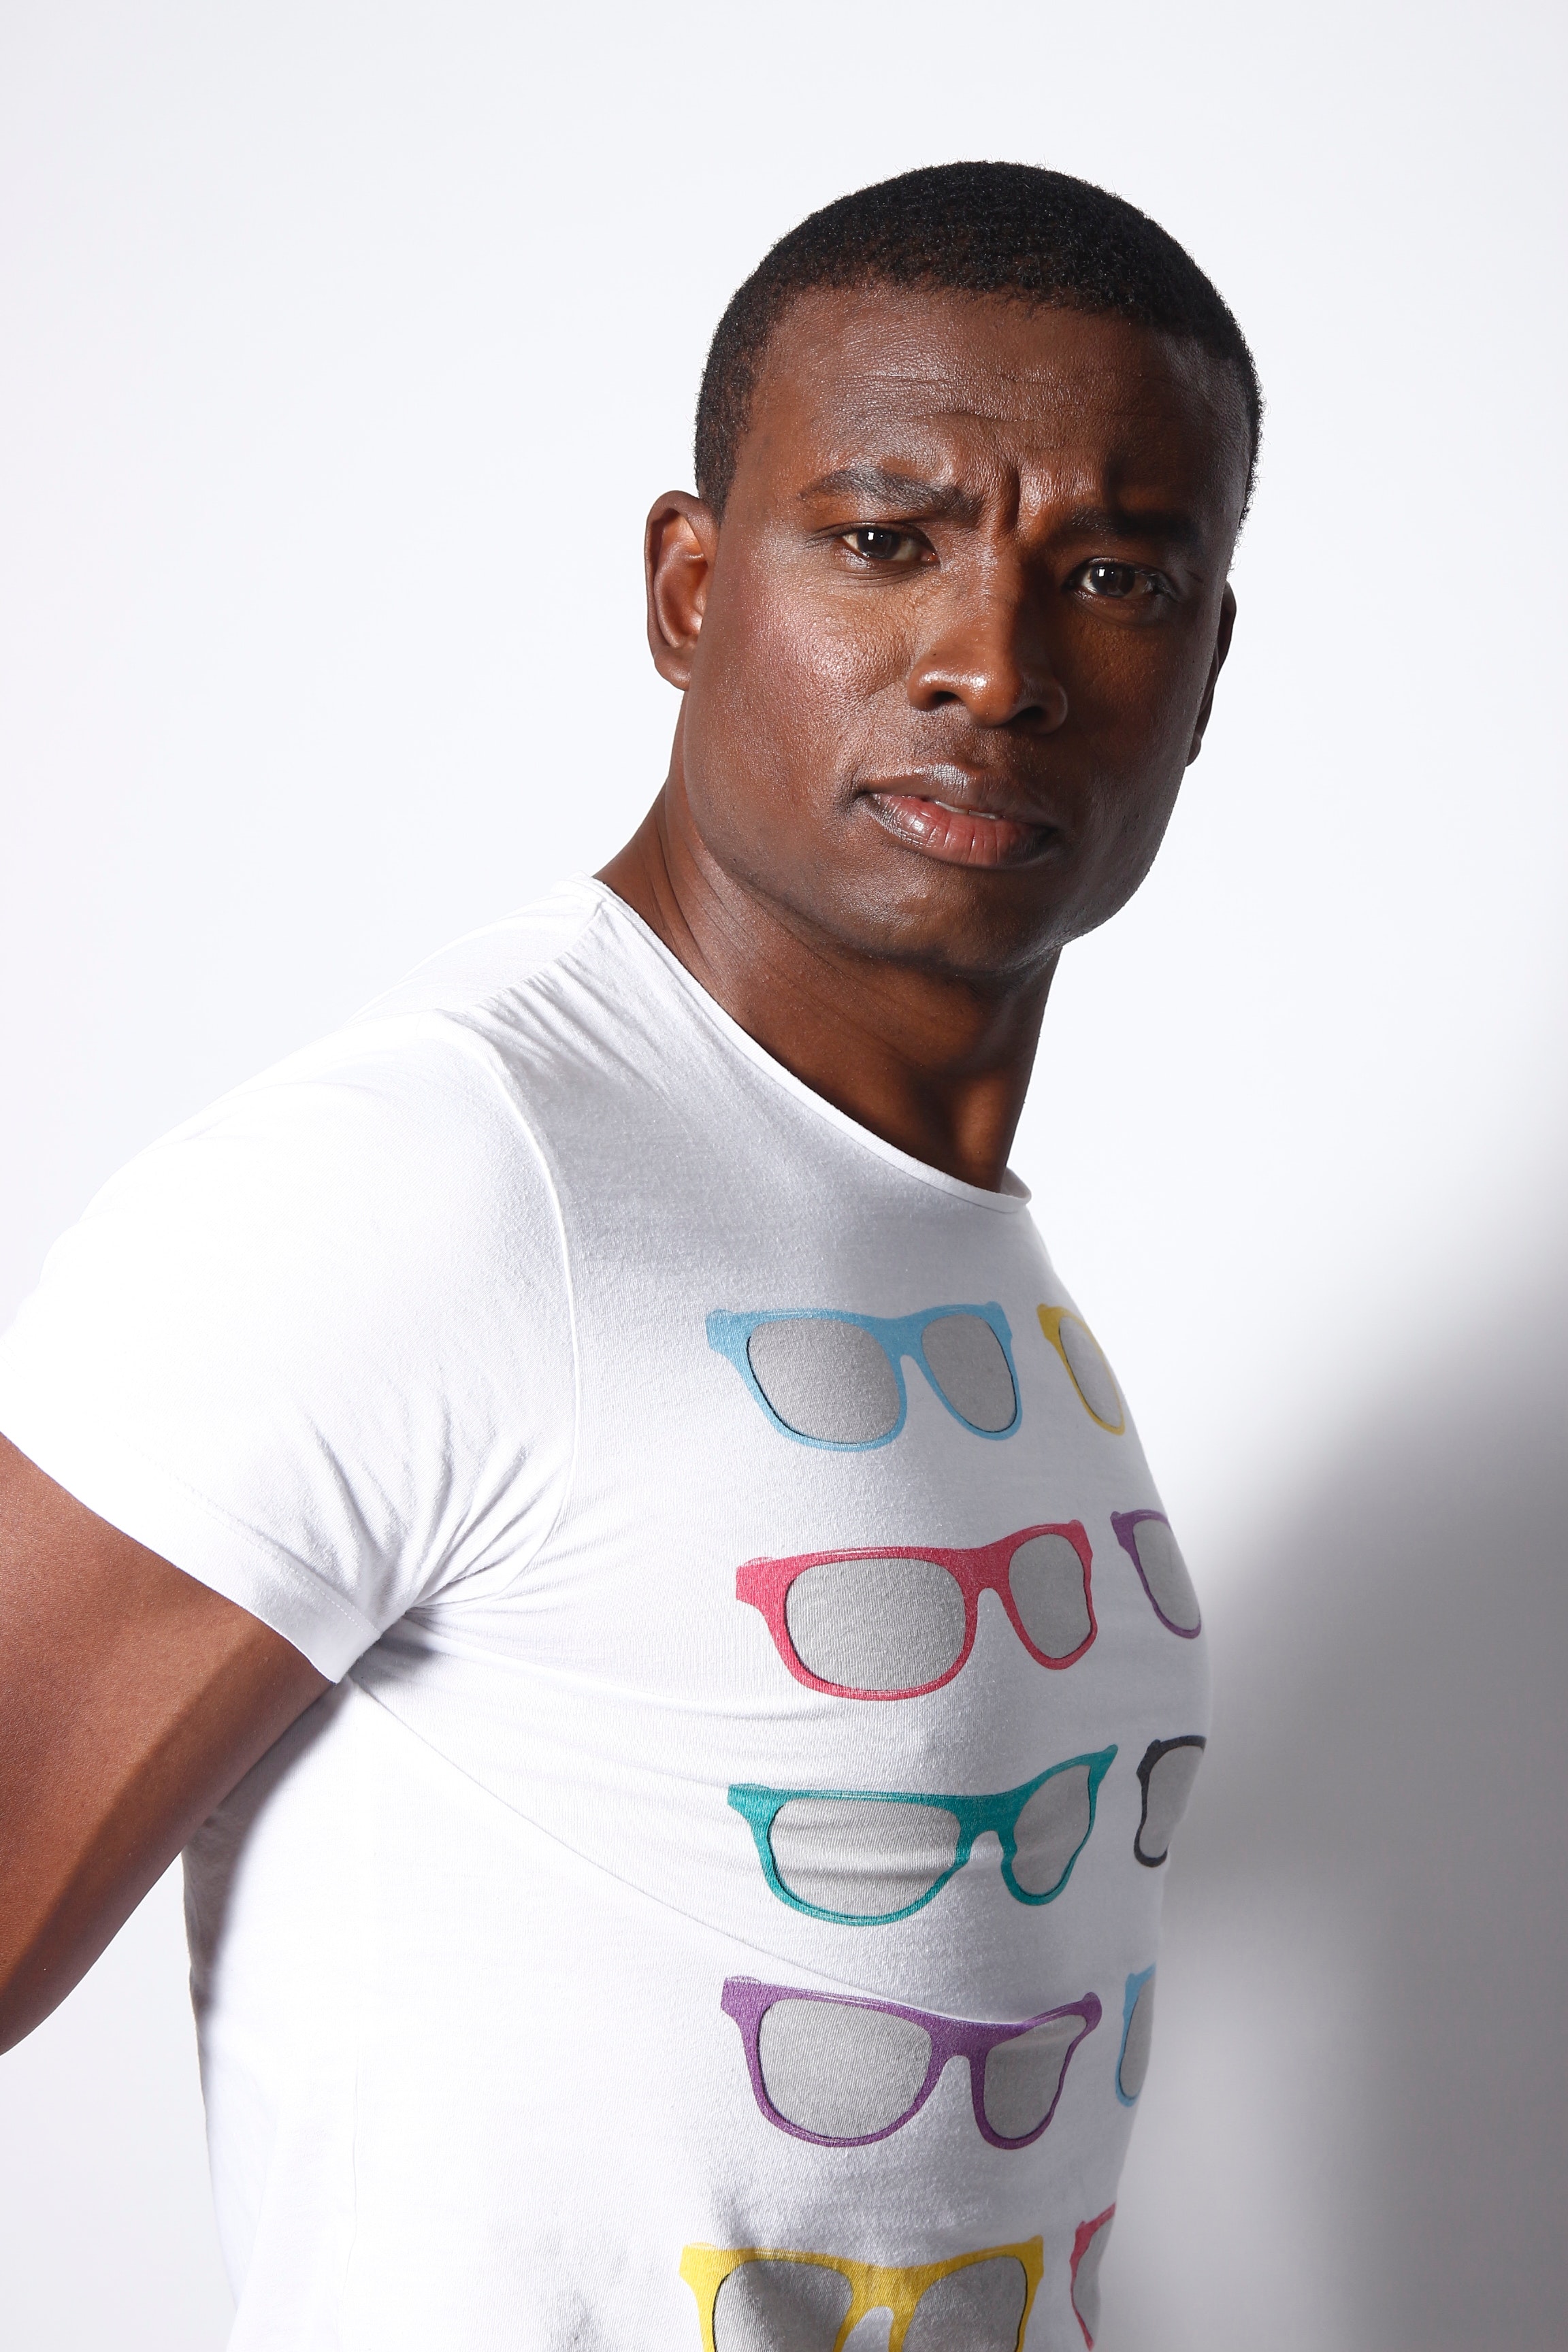
t shirt, white, face, shoulder, neck, arm, forehead, joint, fashion, model, chest, sleeve, cool, top, muscle, photography, photo shoot, sportswear, style